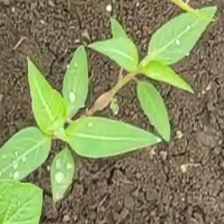
Weed species: Moti_dudhi(Euphorbia_geneculata_L)